Overconsumption (economics)

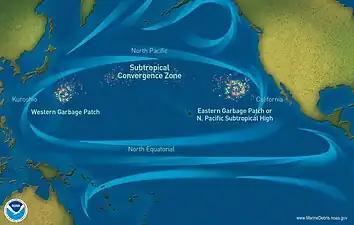
Great Pacific Garbage Patch

A fundamental effect of overconsumption is a reduction in the planet's carrying capacity. Excessive unsustainable consumption will exceed the long-term carrying capacity of its environment (ecological overshoot) and subsequently cause resource depletion, environmental degradation and reduced ecosystem health. In 2020 multinational team of scientists published a study, saying that overconsumption is the biggest threat to sustainability. According to the study, a drastic lifestyle change is necessary for solving the ecological crisis. According to one of the authors Julia Steinberger: "To protect ourselves from the worsening climate crisis, we must reduce inequality and challenge the notion that riches, and those who possess them, are inherently good." The research was published on the site of the World Economic Forum. The leader of the forum professor Klaus Schwab, calls for a "great reset of capitalism".